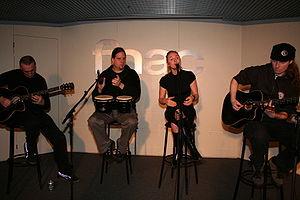
Show-case avec Leaves' Eyes organisé par la Fnac des Halles (Paris, France) pour la sortie de l'album Legend Land.